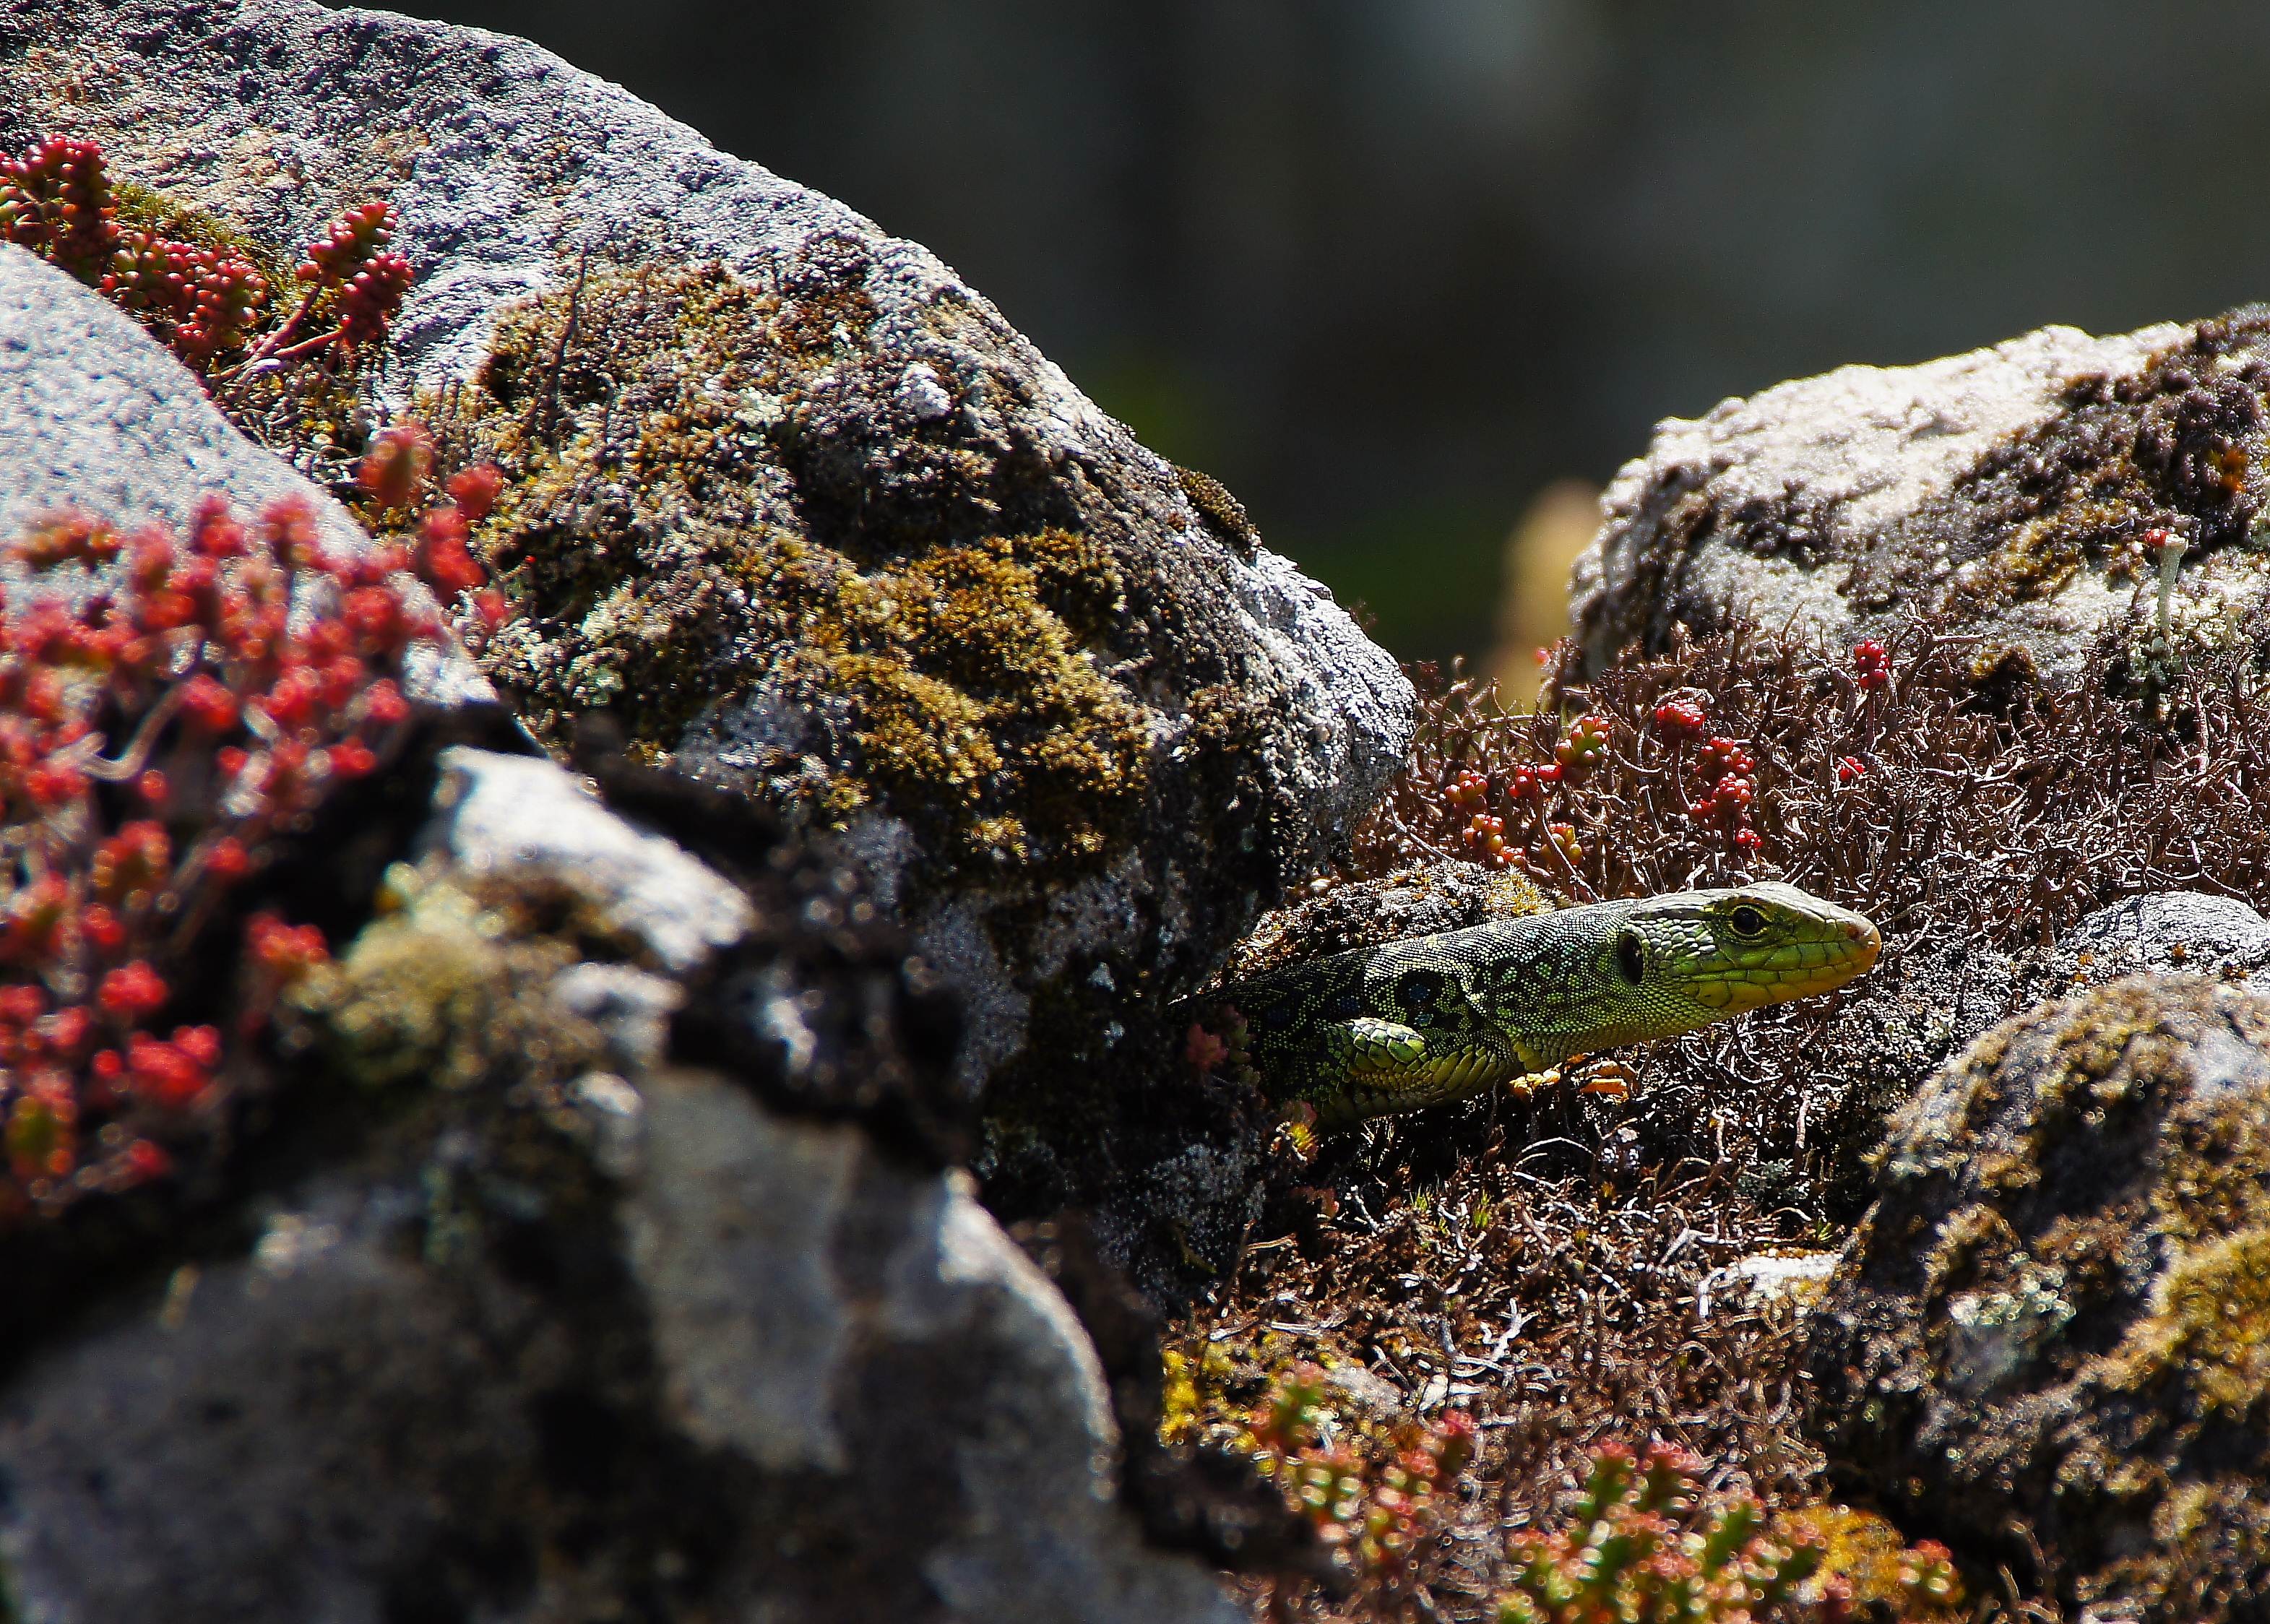
nature, rock, leaf, flower, wildlife, macro, soil, flora, fauna, lizard, coral reef, invertebrate, animals, naturaleza, ggl1, gaby1, animales, lagarto, sonydt18250, sonyslta55v, macro photography, marine biology